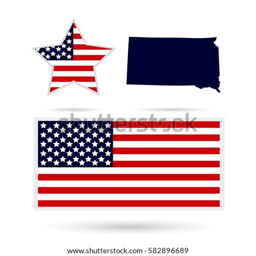
map of the state on a white background .